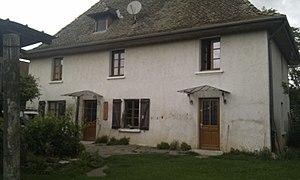
Photo de ferme dauphinoise à Corbelin (38)
Corbelin est une commune française située dans le département de l'Isère en région Auvergne-Rhône-Alpes.